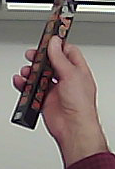
Product: toblerone_black